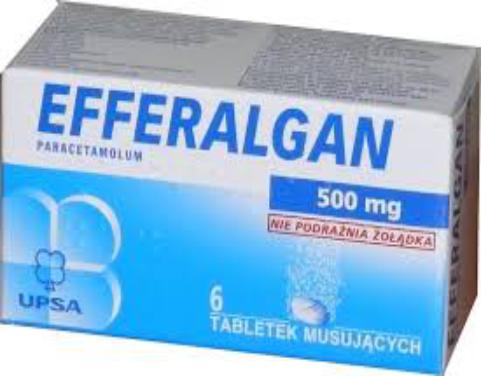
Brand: Efferalgan
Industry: Medical